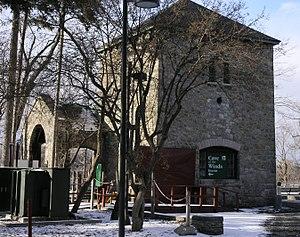
La caverne des Vents est une série de sentiers qui courent à la base du « voile de la mariée », la plus petite des trois chutes du Niagara.